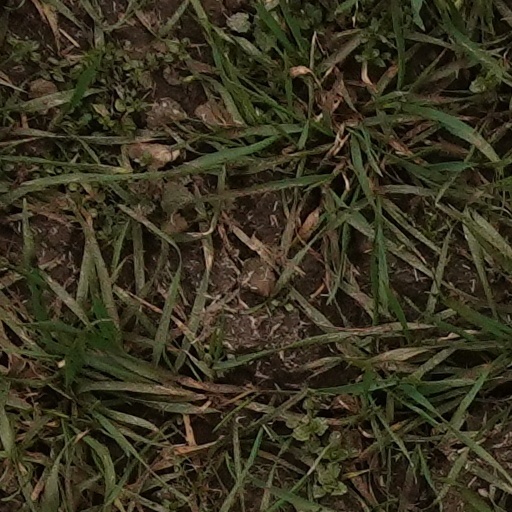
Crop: wheat